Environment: real
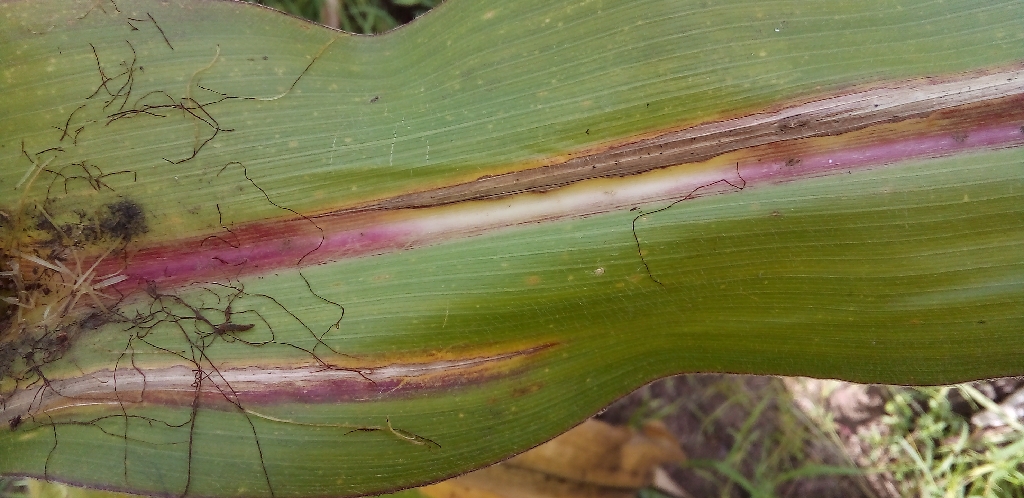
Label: northern_corn_leaf_blight